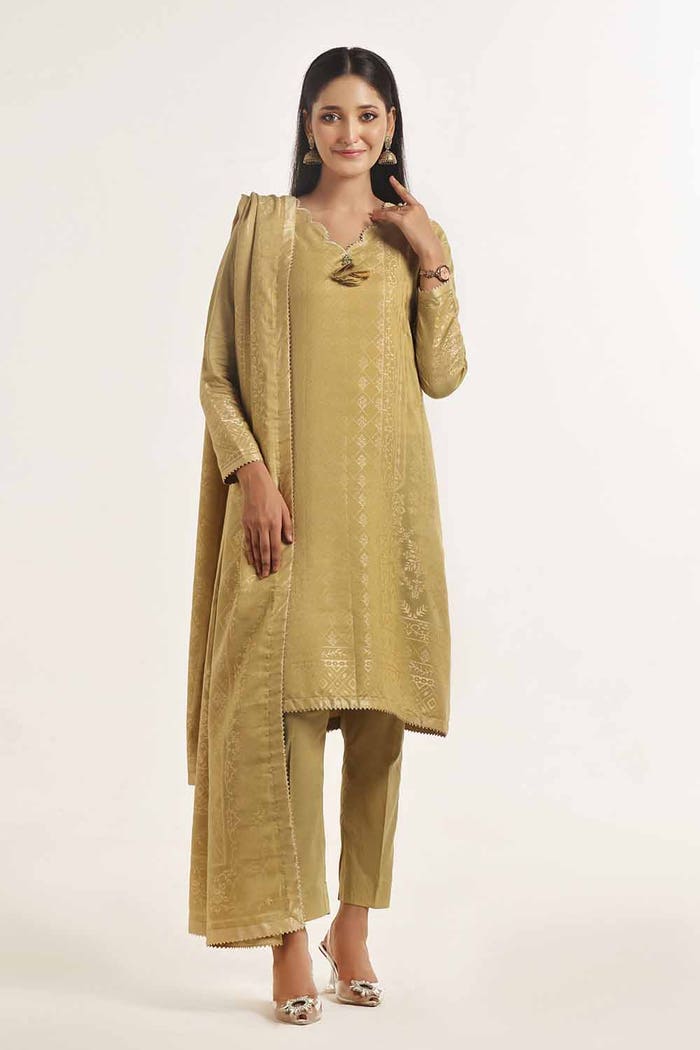
gold kashmir embroidered salwar suit